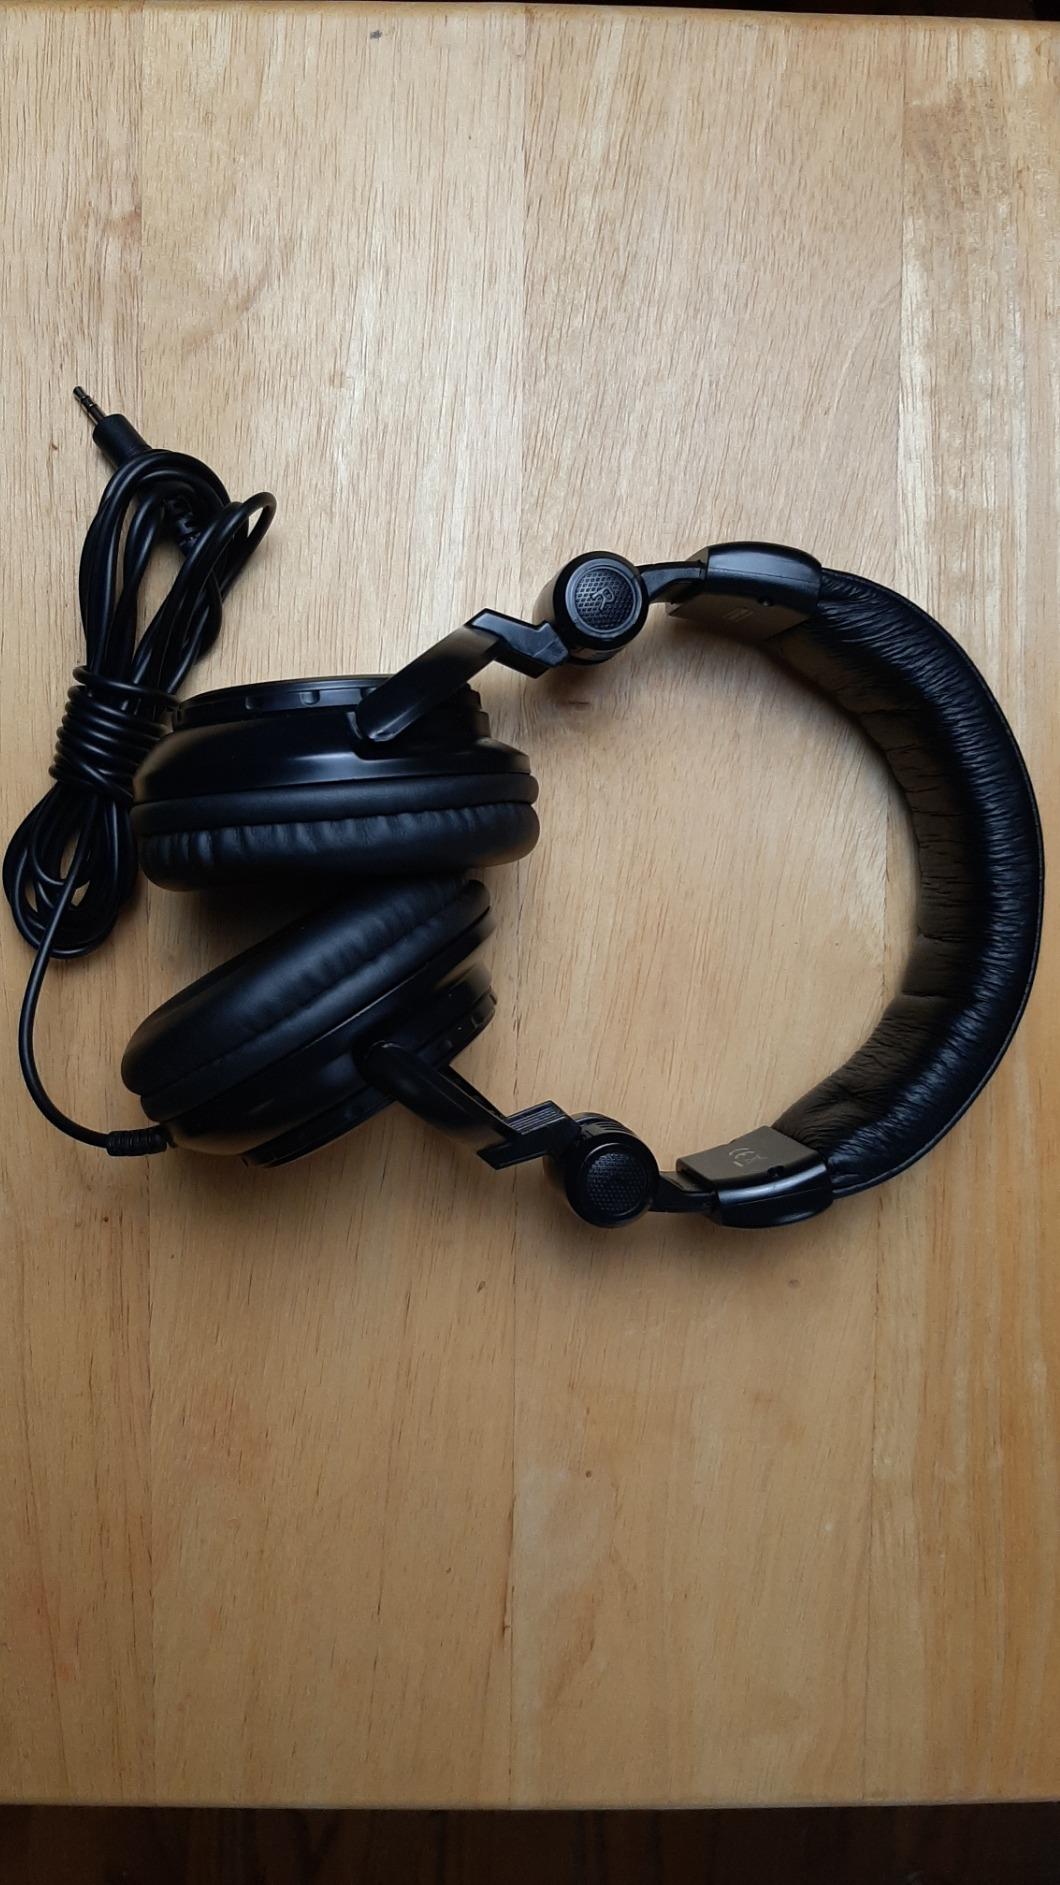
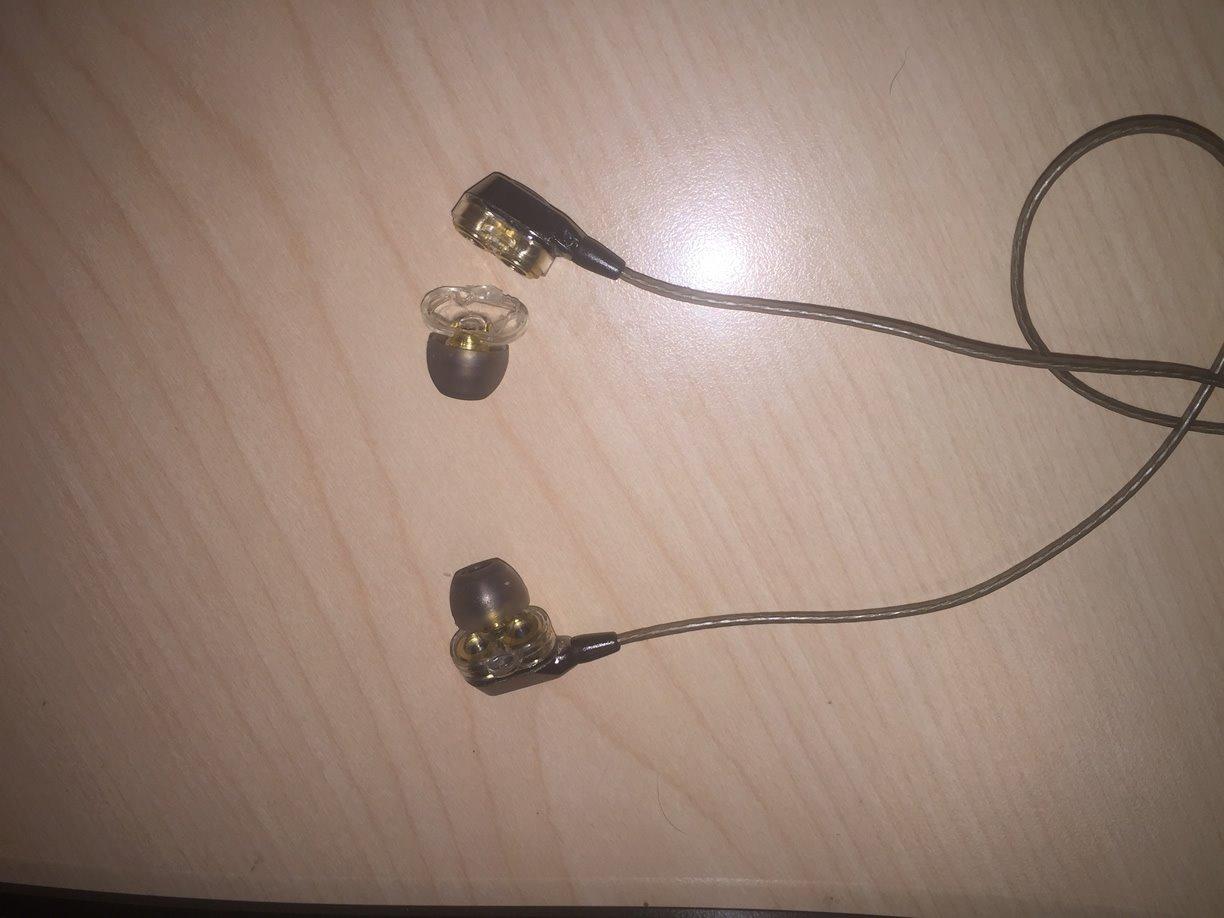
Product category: headphones
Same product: no